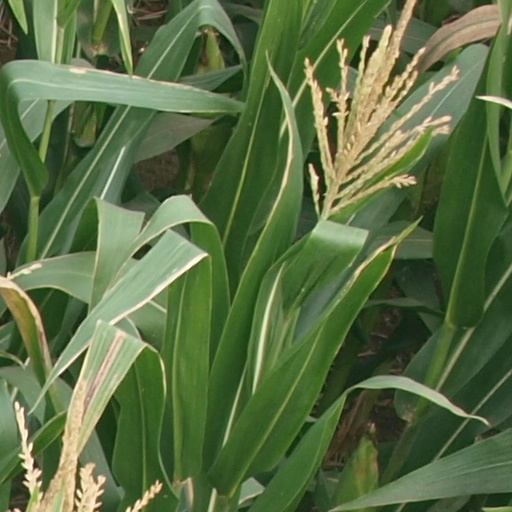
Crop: maize; corn